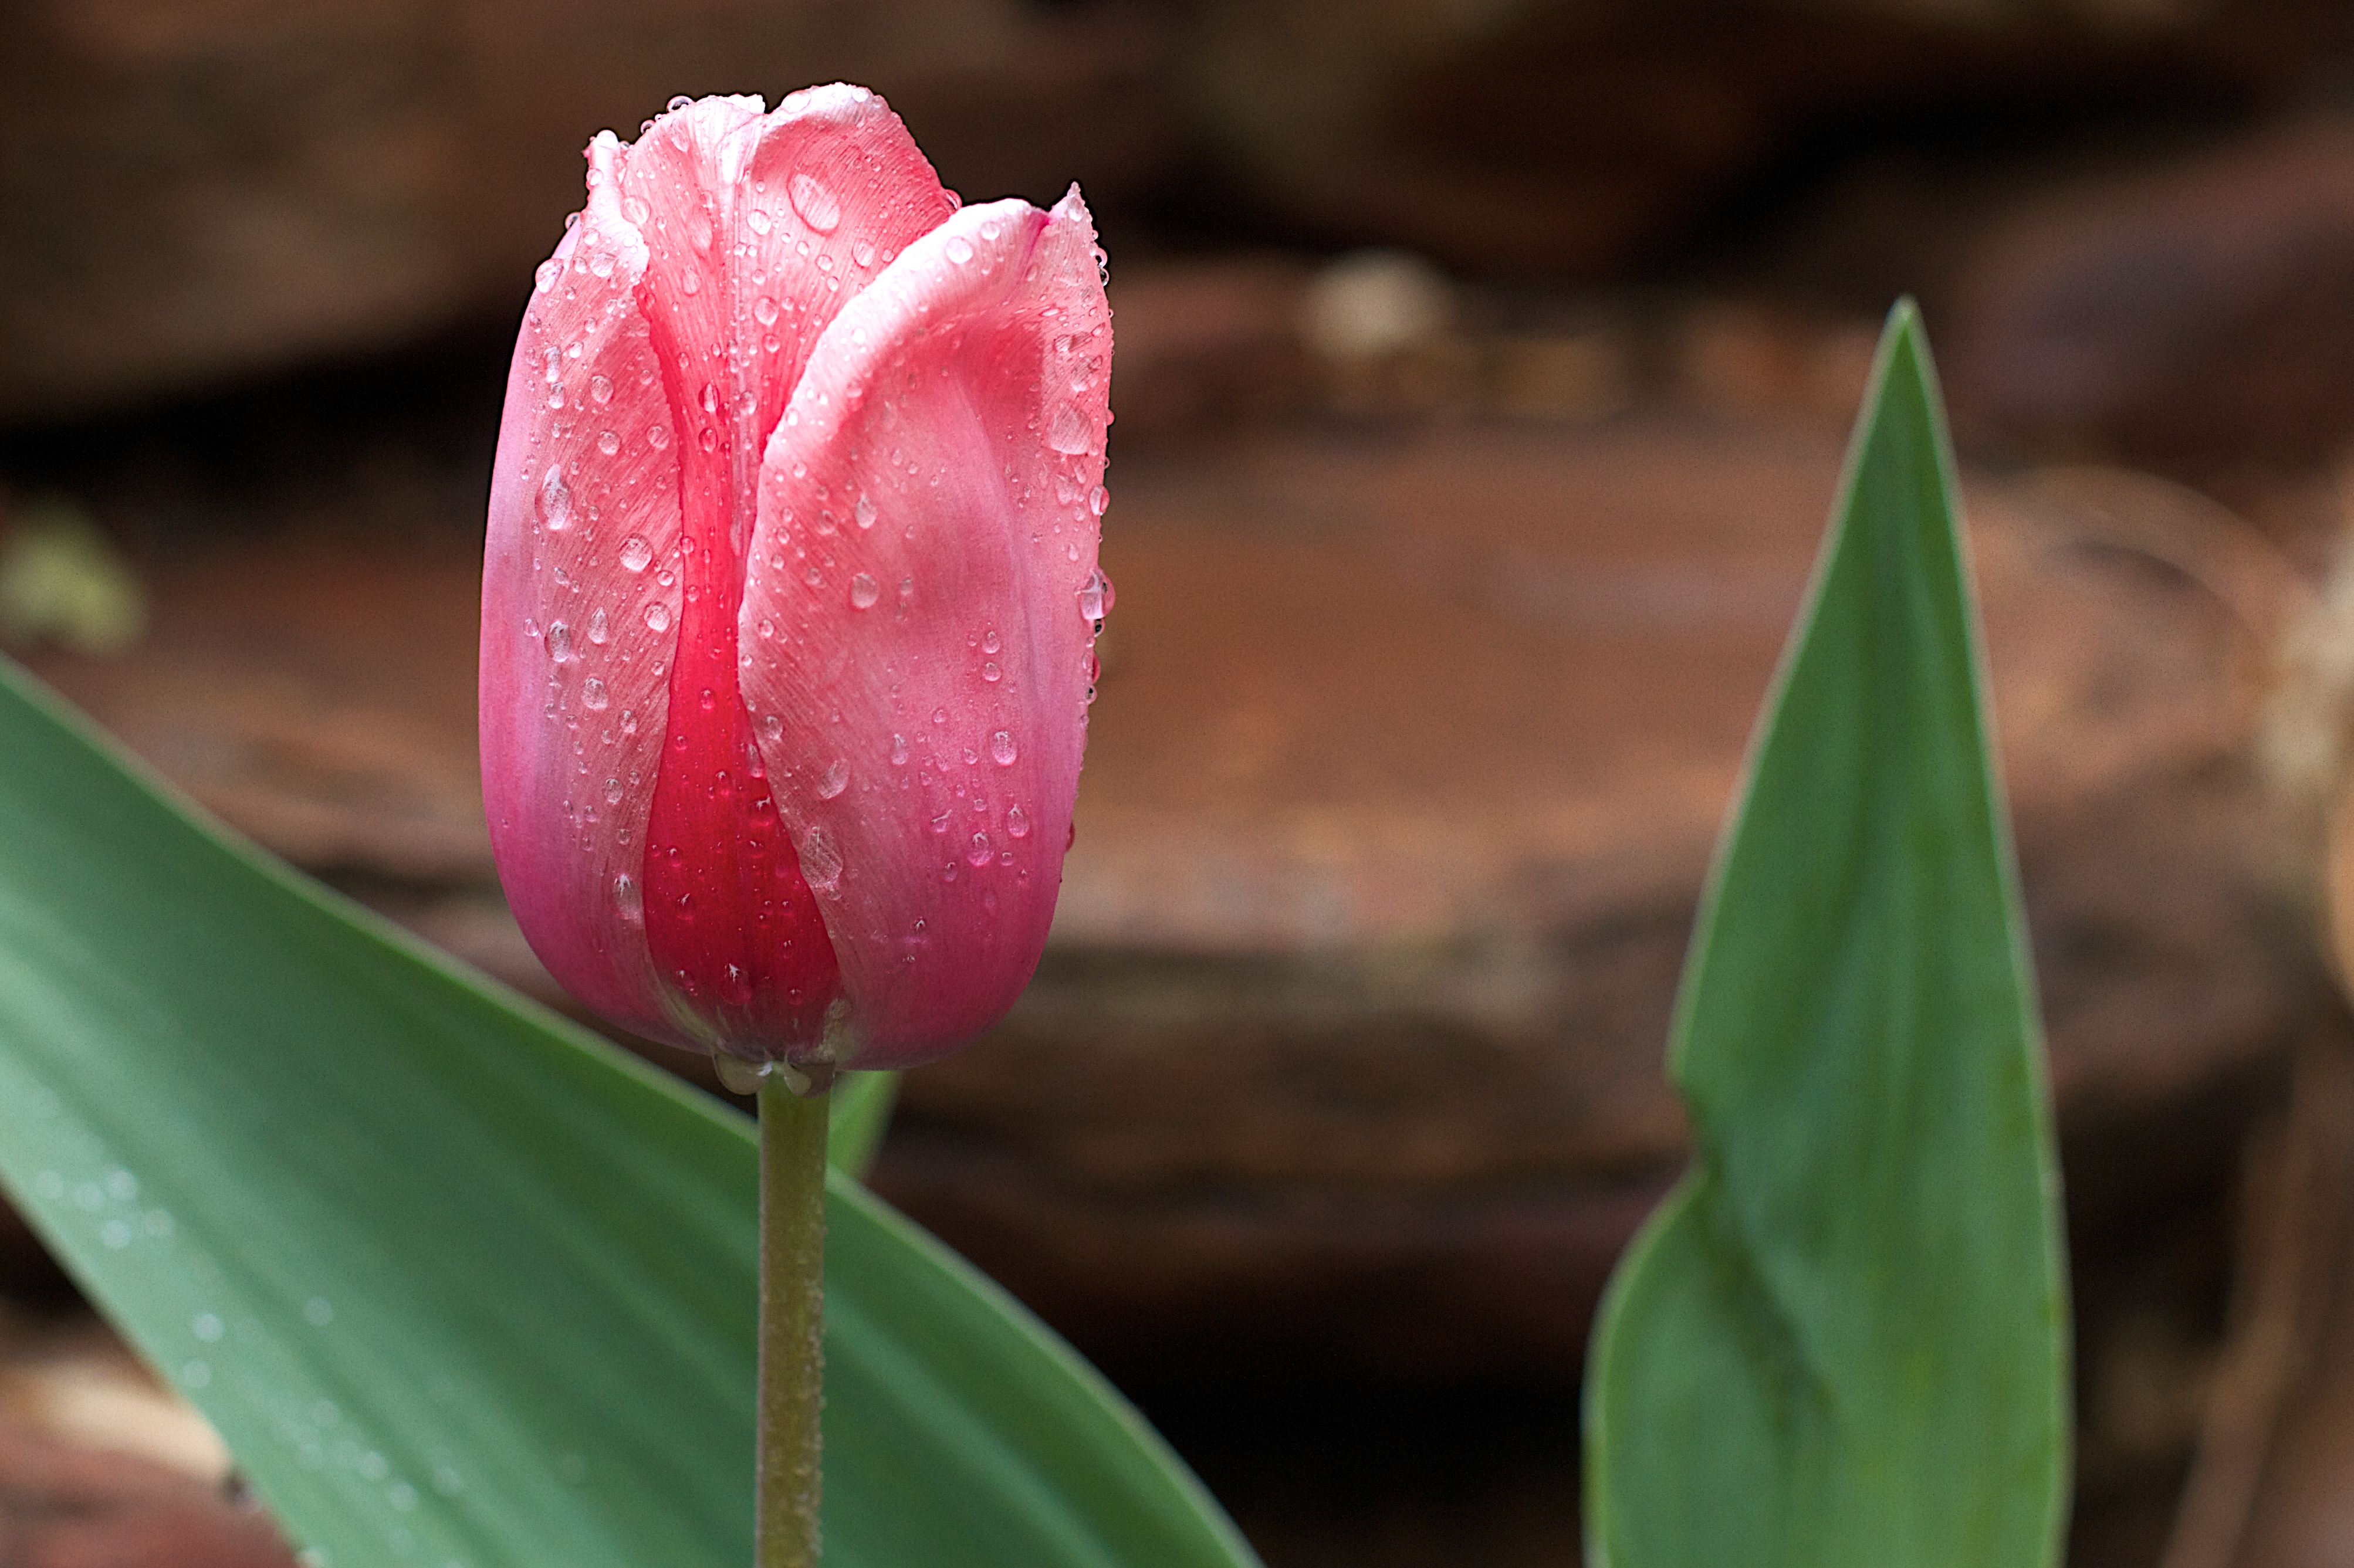
plant, leaf, flower, petal, tulip, botany, flora, bud, macro photography, flowering plant, plant stem, land plant